Mortal wound

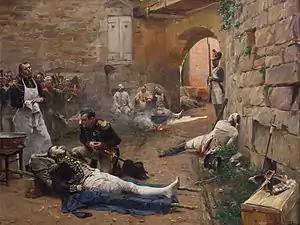

The first entry in the Oxford English Dictionary for "mortal wound" is dated 1578 and the first entry for "mortally wounded" is dated 1569. Pre-1569, in the 1390 "Melibeus" by Geoffrey Chaucer, the author uses the term "mortal woundes" in the quote "Thre of his olde foos..betten his wif wounded his doghter with fyue mortal woundes". This is in a scene where Melibeus's daughter received five mortal wounds, after three of his foes found Melibeus's wife and daughter alone in his house.